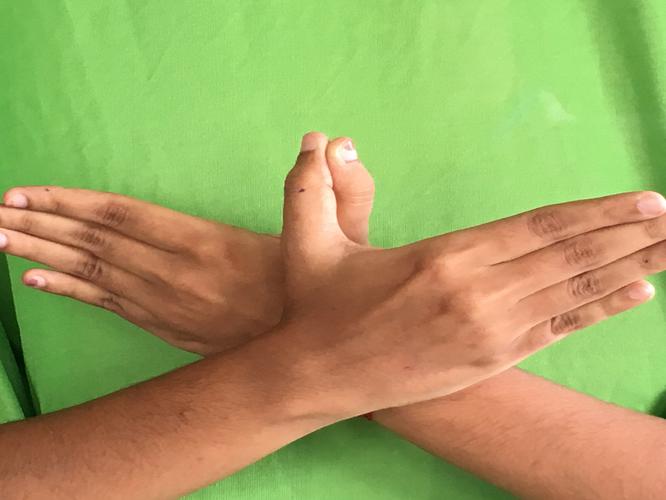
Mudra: Garuda
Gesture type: double_hand